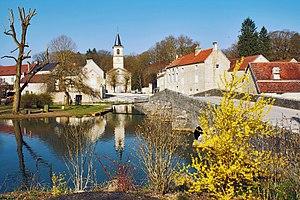
La Seine à Chamesson
Chamesson est une commune française située dans le canton de Châtillon-sur-Seine du département de la Côte-d'Or en région Bourgogne-Franche-Comté.